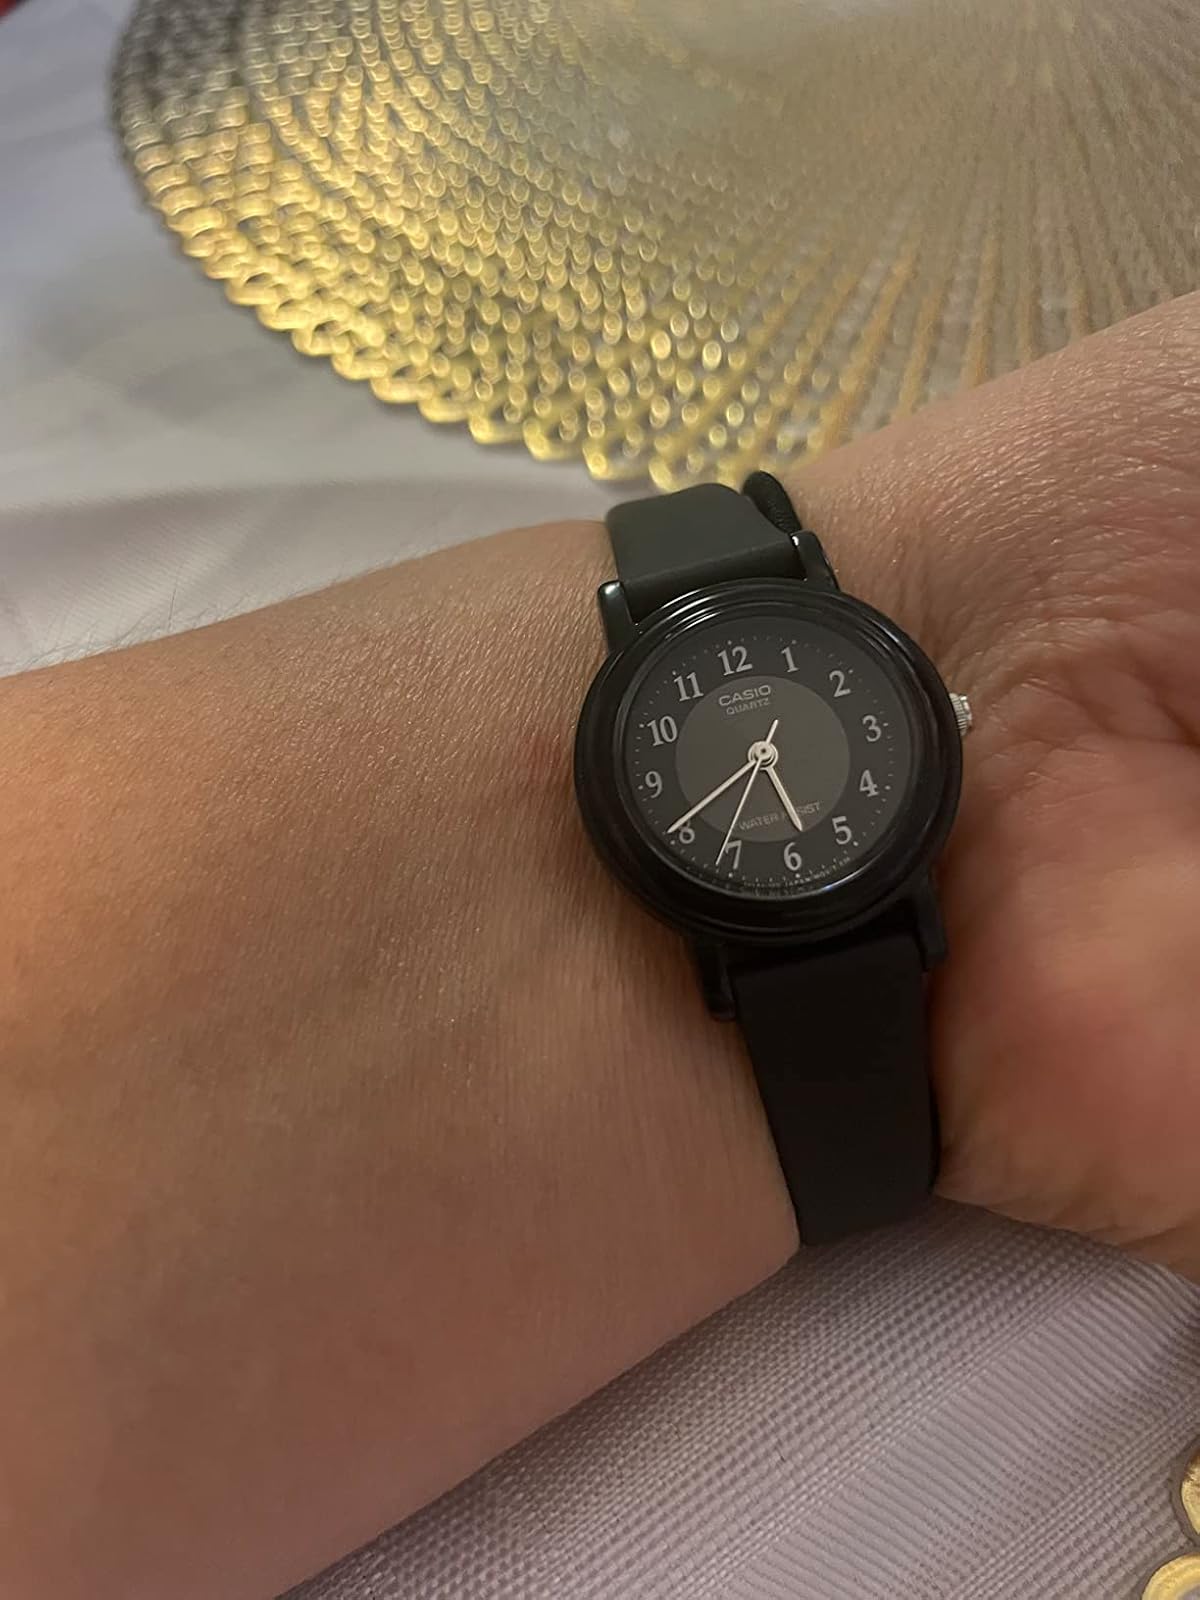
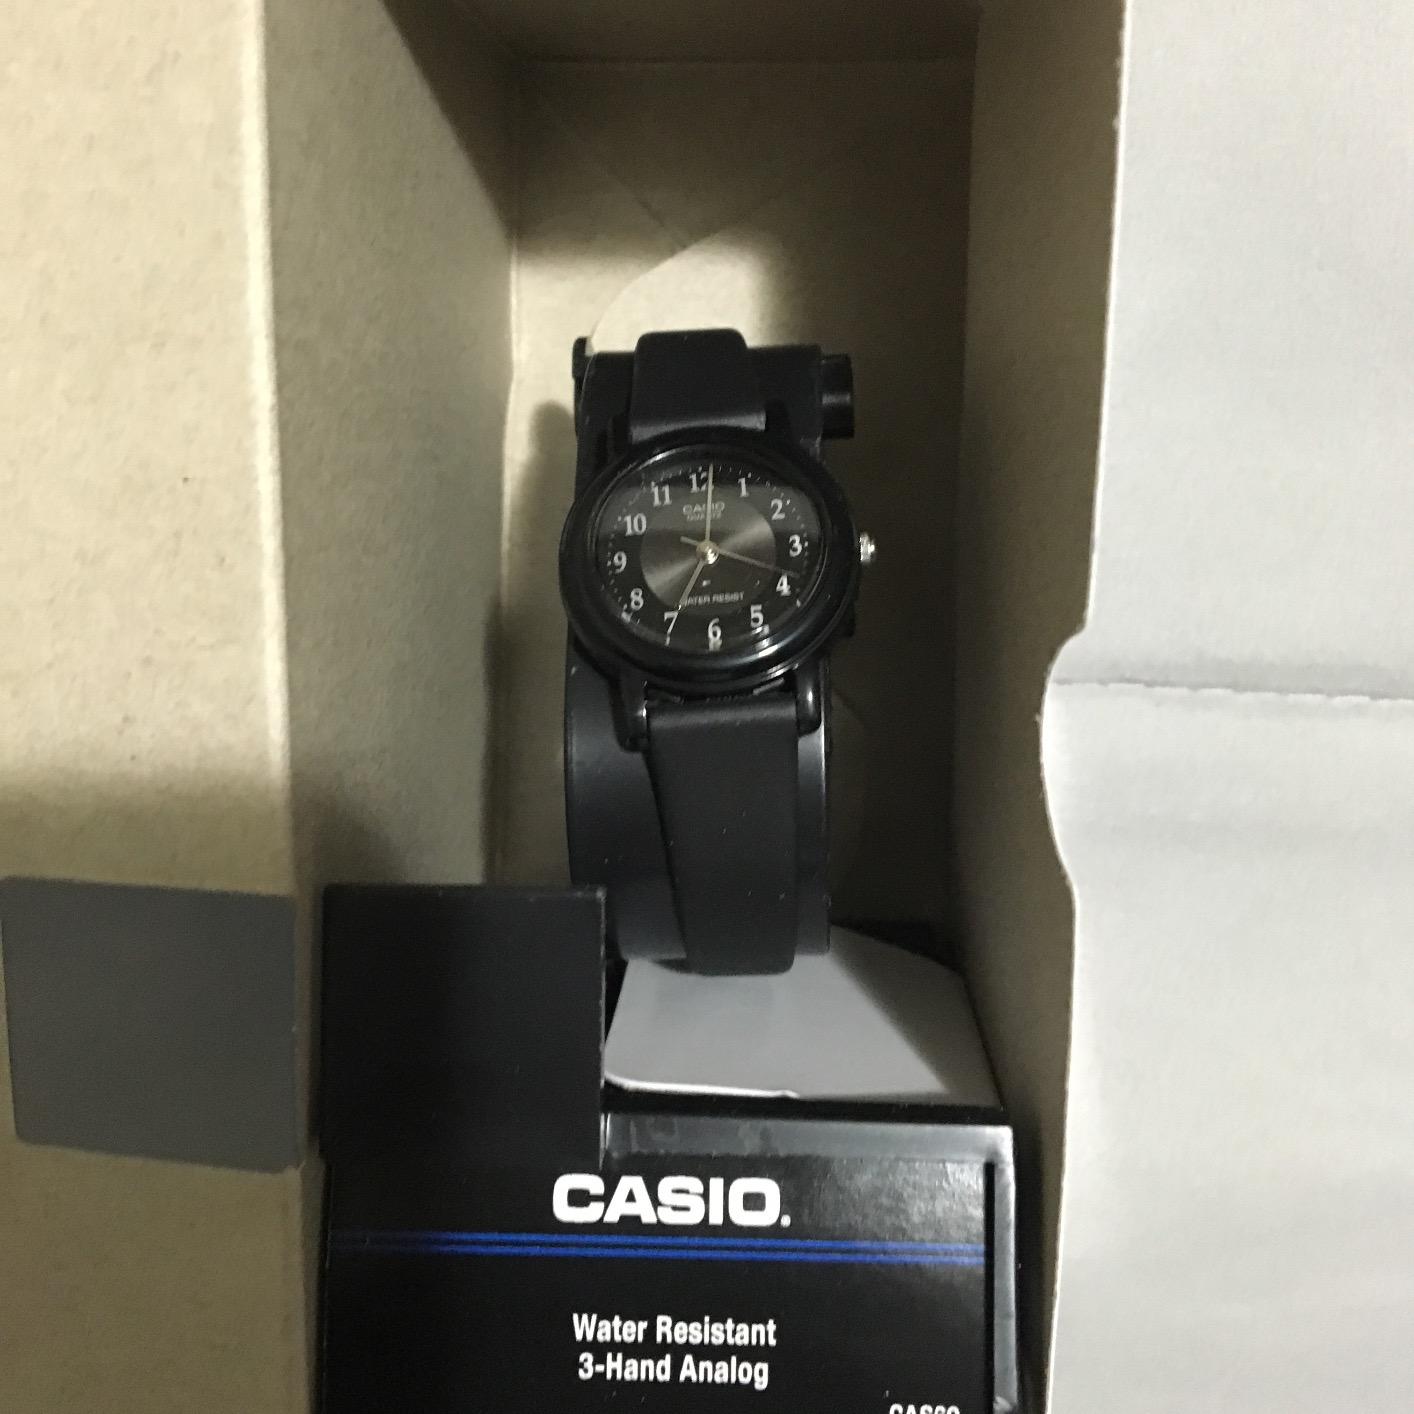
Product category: accessories_watch
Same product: yes